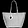
Label: Bag